Chronicle of the Peninsular States

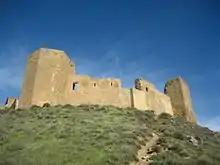
Castle of Montearagón where the "Chronicle" was written

The Chronicle of the Peninsular States, also known as the "Crónica de los estados peninsulares" or "Crónica navarro-aragonesa", is a general history of Spain written in the Aragonese language and focused on the kingdom of Aragon and its legendary origins in the kings of Sobrarbe preceding those of Navarre, whose first edition was completed in 1305, with its expansion in 1328. According to Antonio Ubieto Arteta, it was written by a monk from the Castle of Montearagón.